Schlitzie

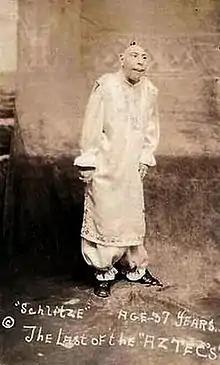
Schlitzie in 1938, billed as The Last of the Aztecs

Schlitzie landed his best-known role as an actor in Tod Browning's 1932 horror film "Freaks". Like "The Sideshow", "Freaks" takes place at a carnival and features a number of genuine sideshow performers, including conjoined twins Daisy and Violet Hilton, "The Living Torso" Prince Randian, and dwarf siblings Harry and Daisy Earles. Schlitzie has a scene of (unintelligible) dialogue with actor Wallace Ford. Two other "pinheads" also appear in the film. When referring to Schlitzie, other actors use feminine pronouns.